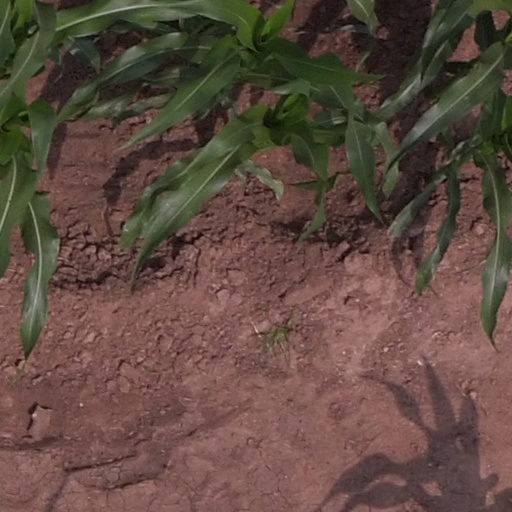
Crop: maize; corn